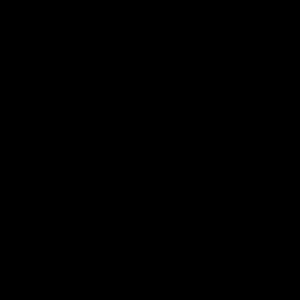
Le caput mortuum est un pigment ocre artificiel de couleur brun violacé obtenu par calcination du sulfate de fer.